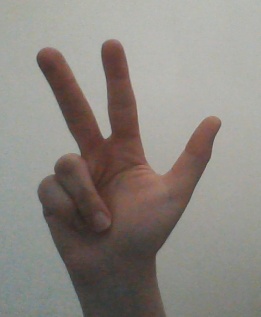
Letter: al